Kurapaty

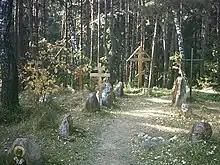
Kurapaty forest graves

Kurapaty is a wooded area on the outskirts of Minsk, Belarus, where a vast number of people were executed between 1937 and 1941 during the Great Purge by the Soviet secret police, the NKVD and in particular, during the Soviet repressions in Belarus.